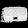
Label: Bag